Edmond Malone

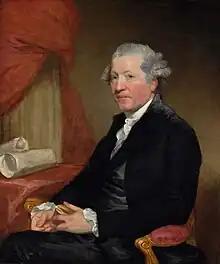
"Portrait of Joshua Reynolds" by the American artist Gilbert Stuart, oil on canvas, 1784

While in London to do research for his memoir of Goldsmith in 1776, Malone sought out George Steevens, who, by then the inheritor, from Samuel Johnson, of the editor's mantle for the Jacob Tonson edition of Shakespeare's collected works, was then busy preparing a second edition. Steevens invited Malone to help him complete it. To help him get started, Steevens lent Malone his copy of "An Account of the English Dramatic Poets" (1691) by Gerard Langbaine, into which Steevens had transcribed notes by William Oldys in addition to the notes he had added himself. When Malone returned to Ireland in early 1777, he set about transcribing all the annotations into his own copy. He finished the transcription on 30 March, and on 1 May he left Ireland for good.